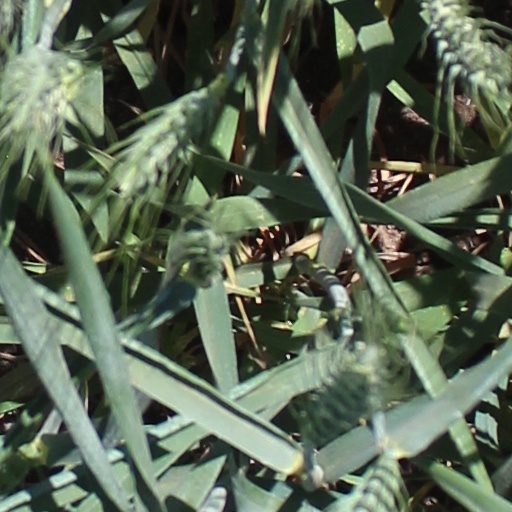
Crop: wheat